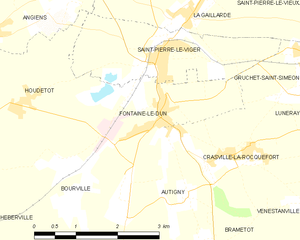
Carte des communes françaises Fontaine-le-Dun